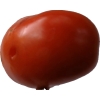
Label: tomato